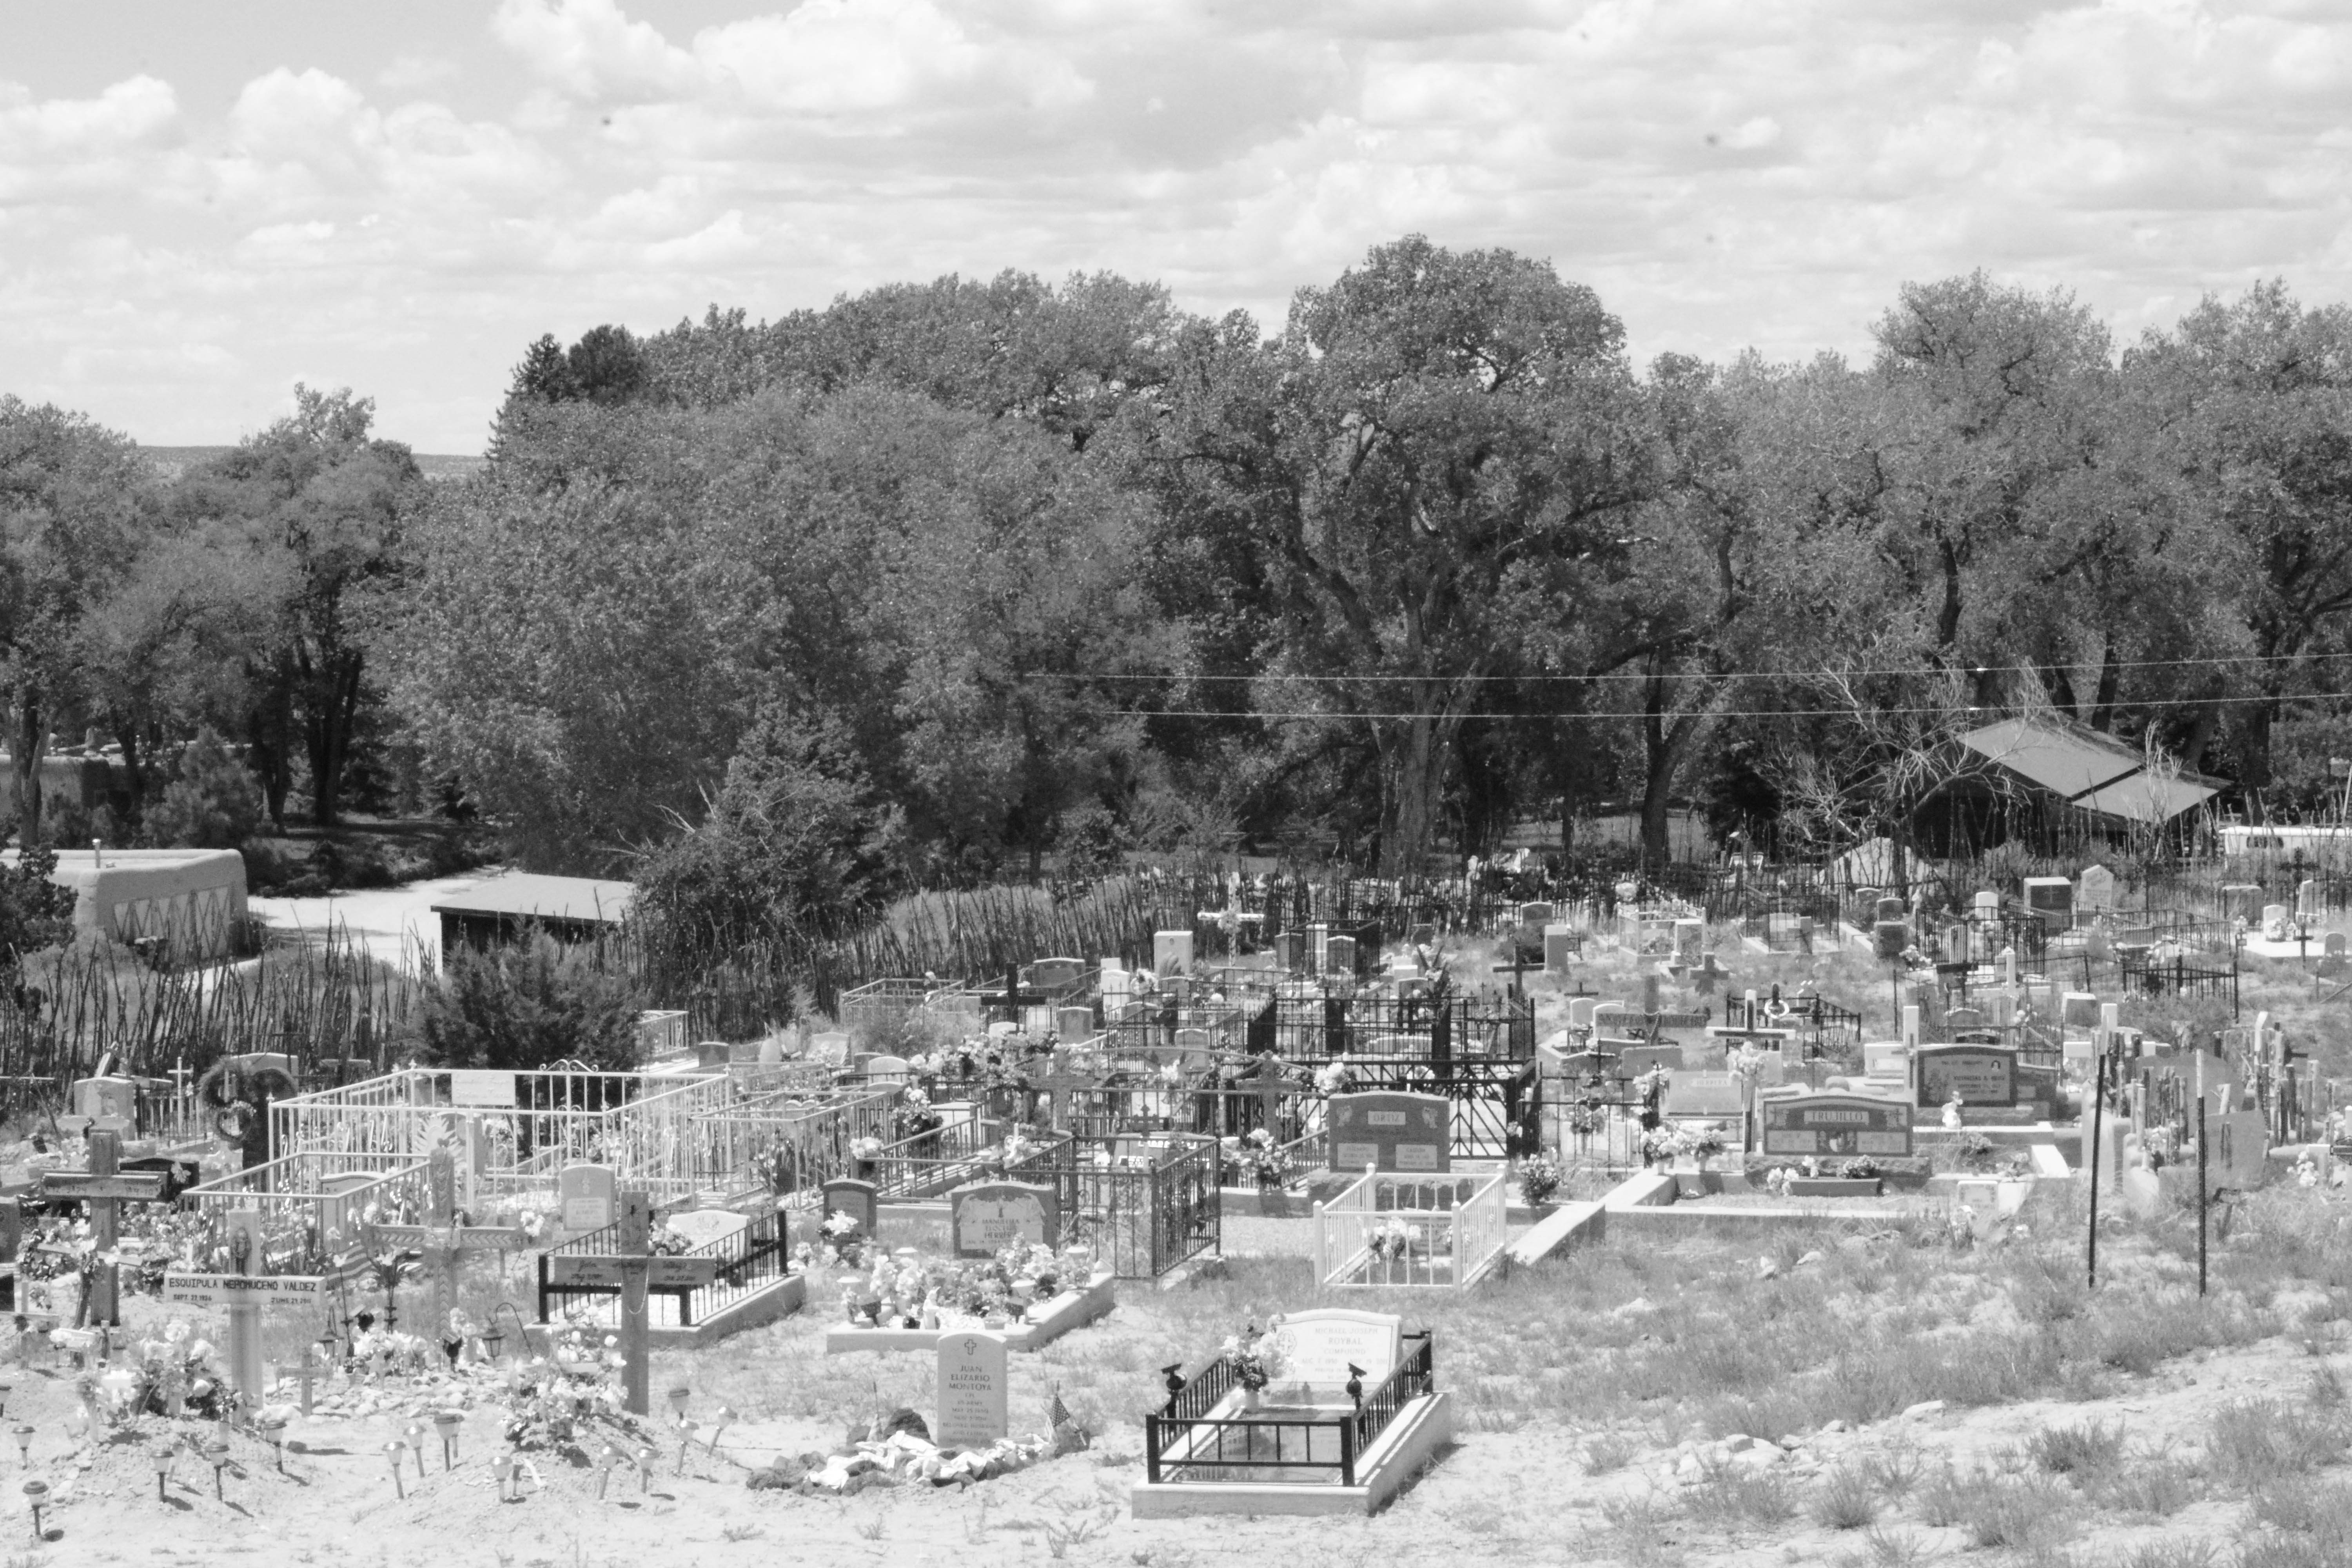
black and white, village, cemetery, monochrome, ruins, history, santafe, truchas, northernnewmexico, pueblosantafe, rural area, monochrome photography, ancient history